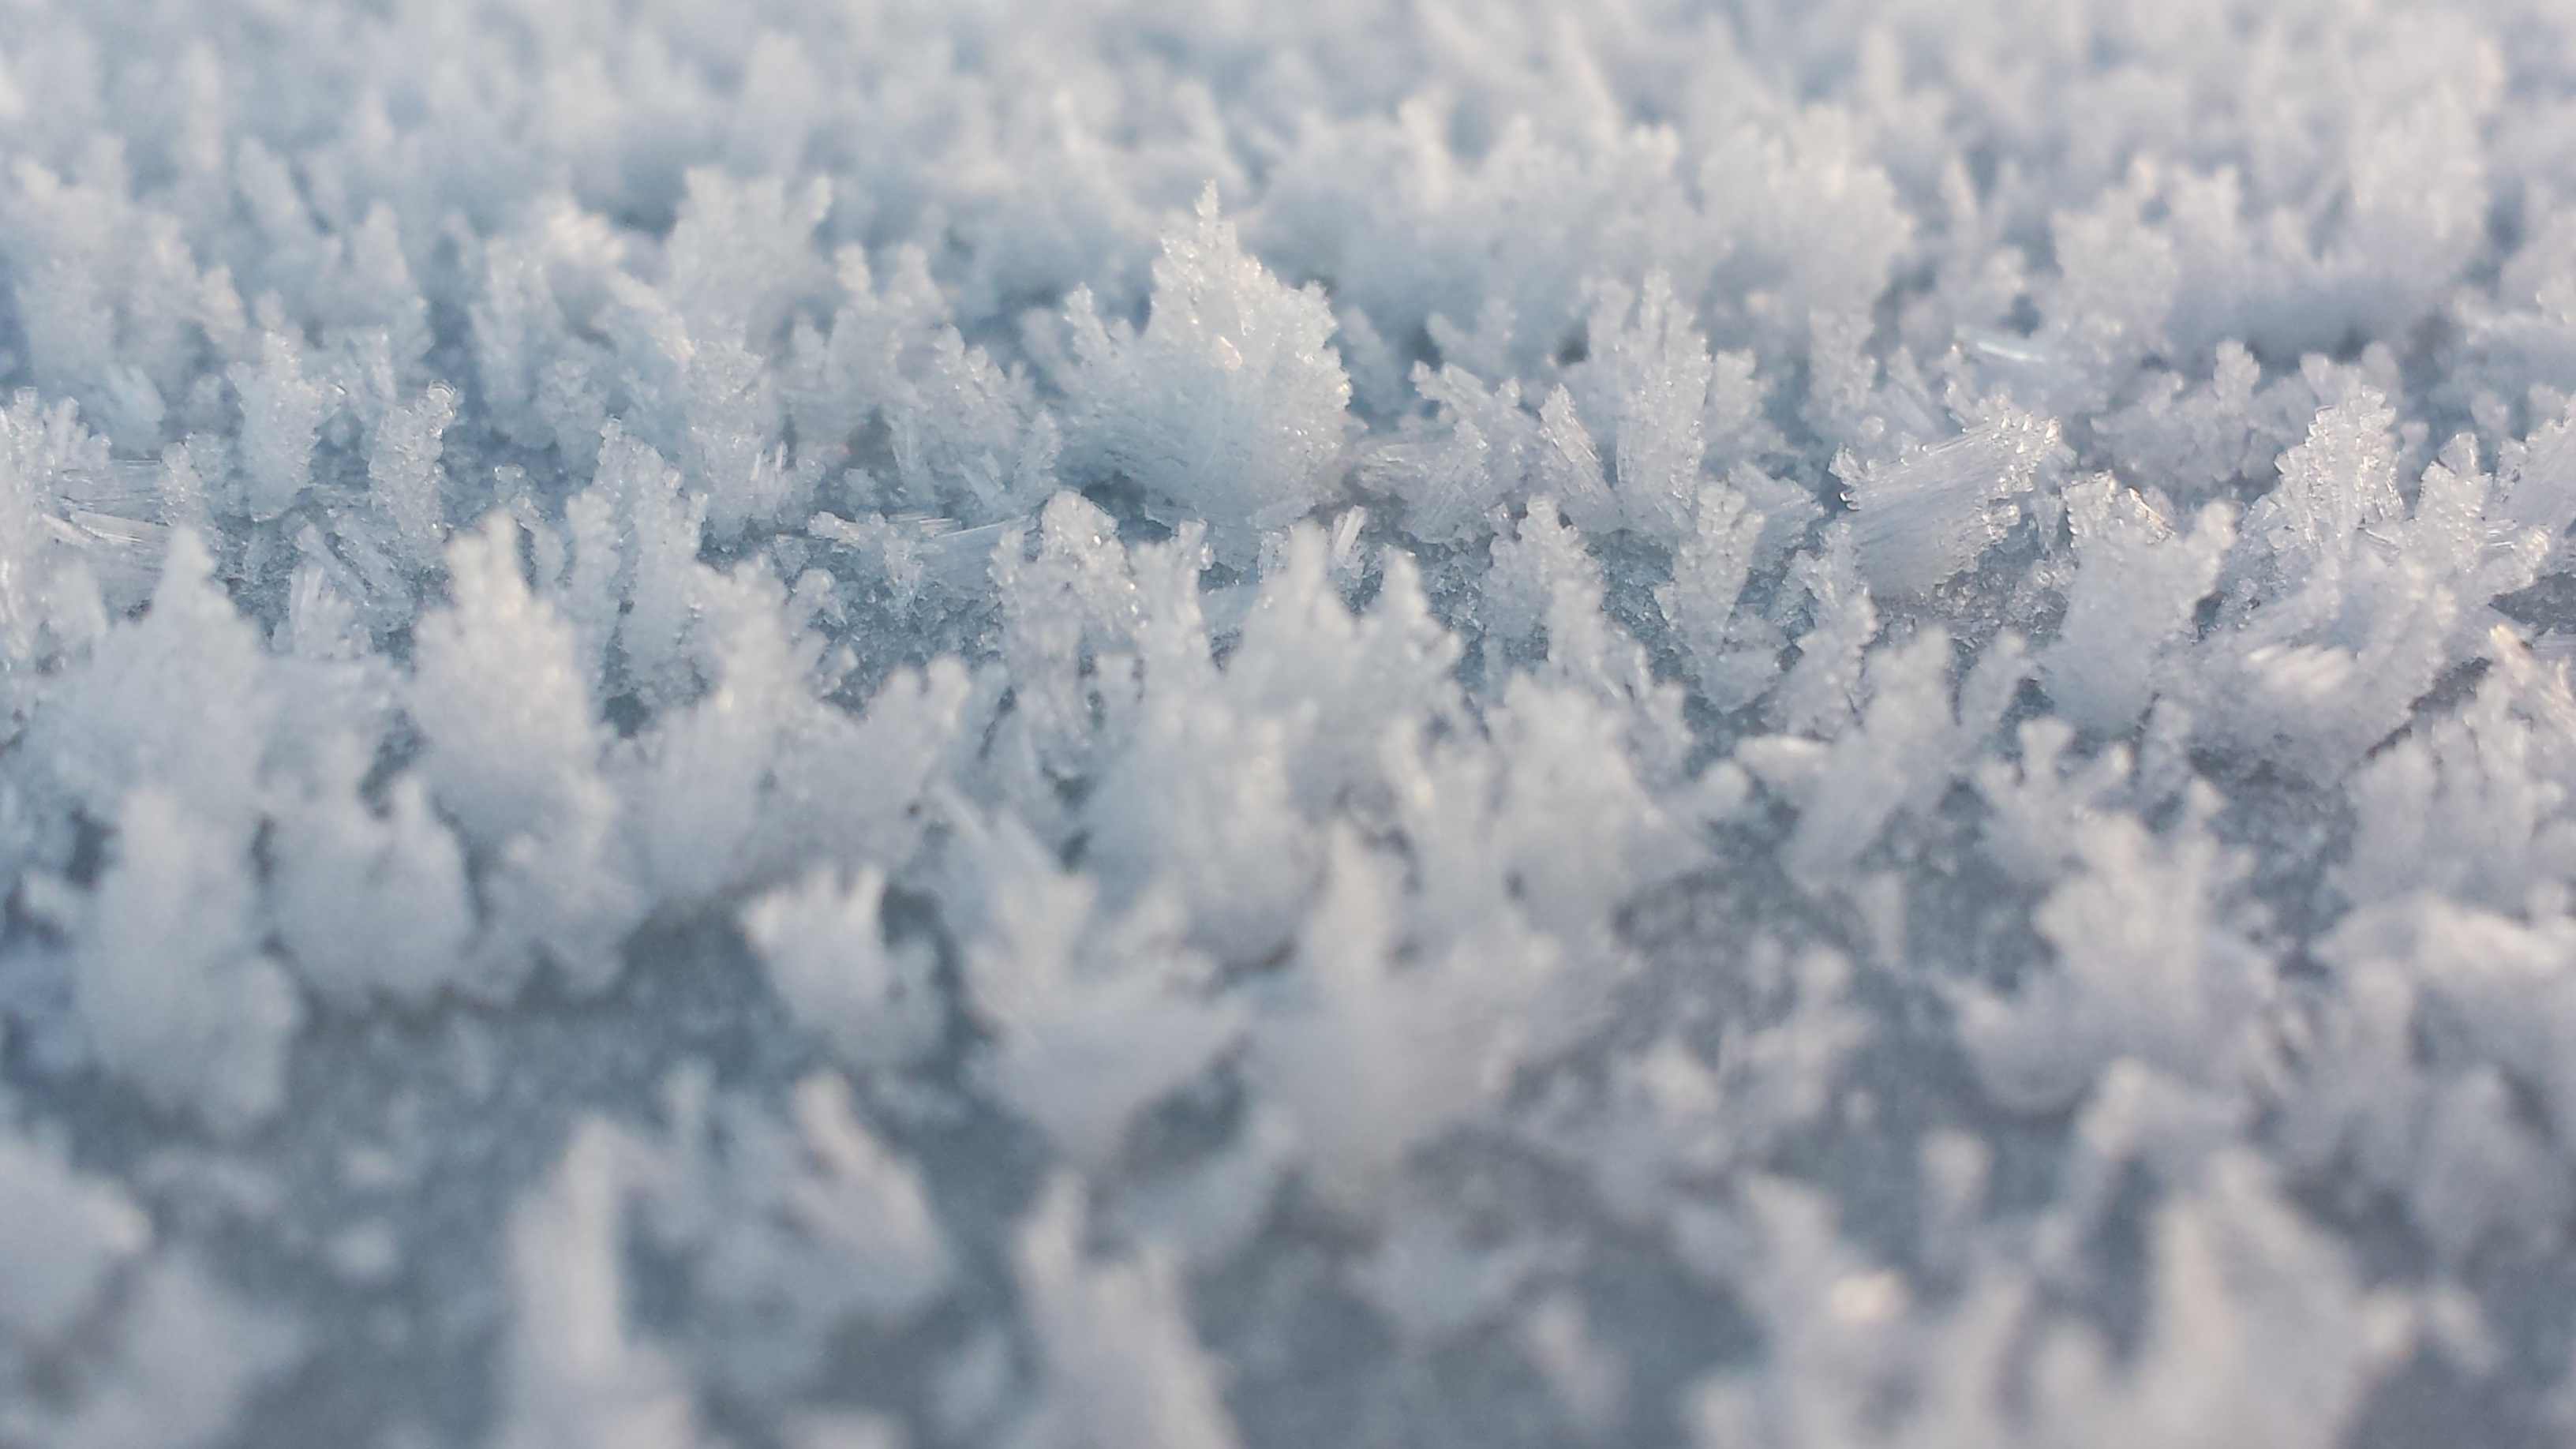
mountain, snow, cold, winter, cloud, sky, frost, mountain range, ice, weather, season, background, freezing, atmospheric phenomenon, atmosphere of earth, mountainous landforms, geological phenomenon